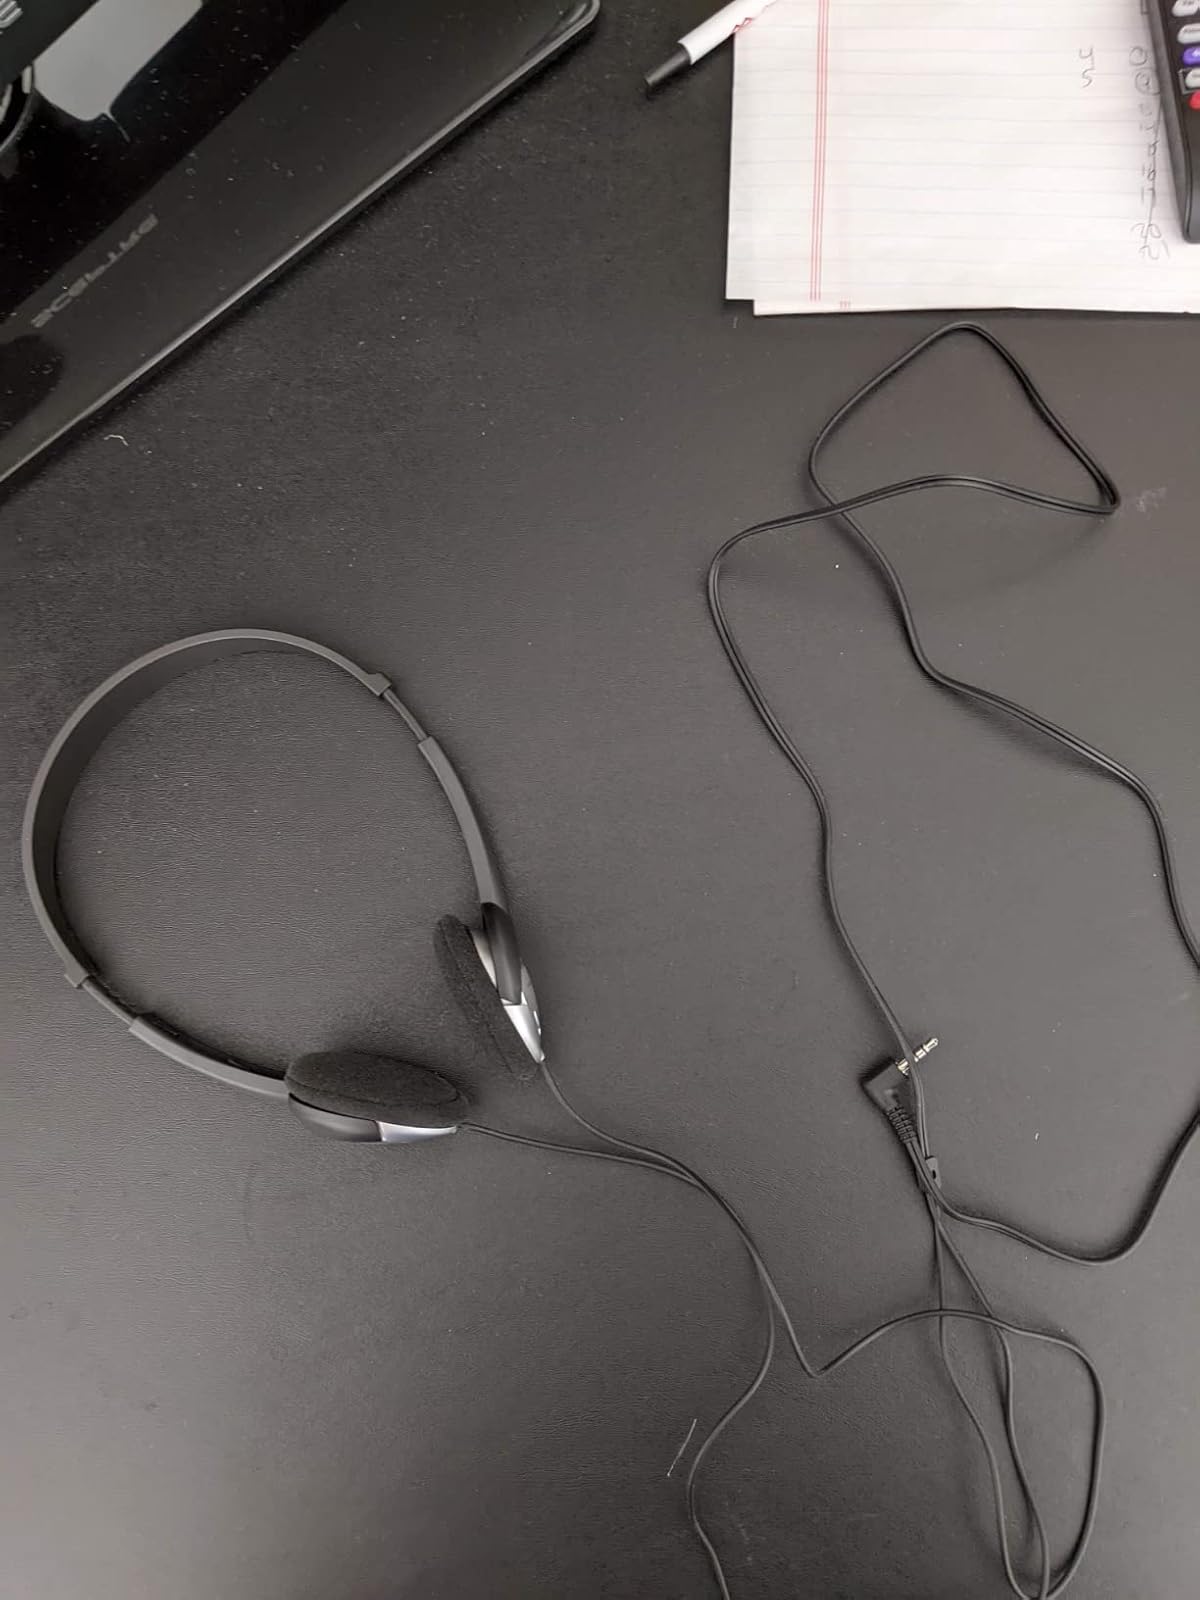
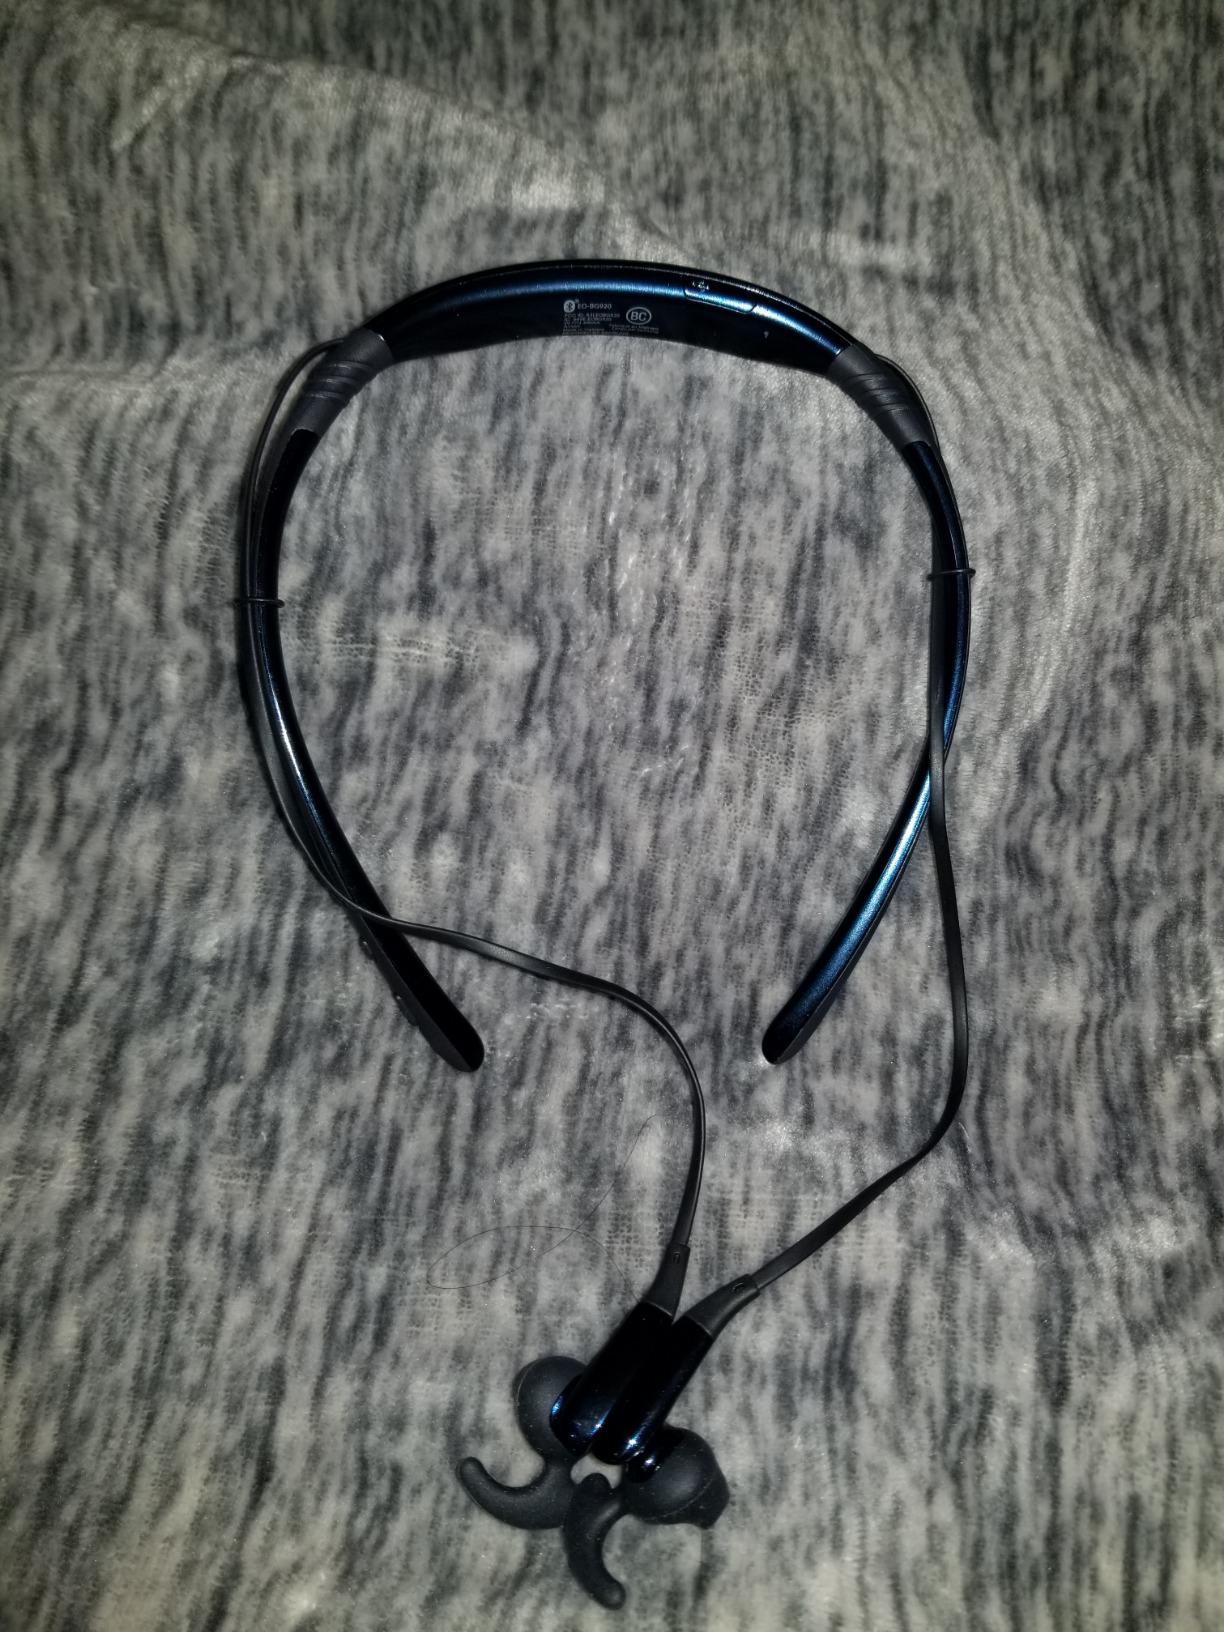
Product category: headphones
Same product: no